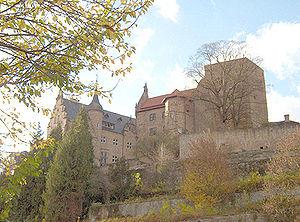
La famille von Wolff-Metternich est une famille de la noblesse ancienne de Rhénanie, qui descend des seigneurs Wolff von Gudenberg, originaires de la Hesse du Nord.